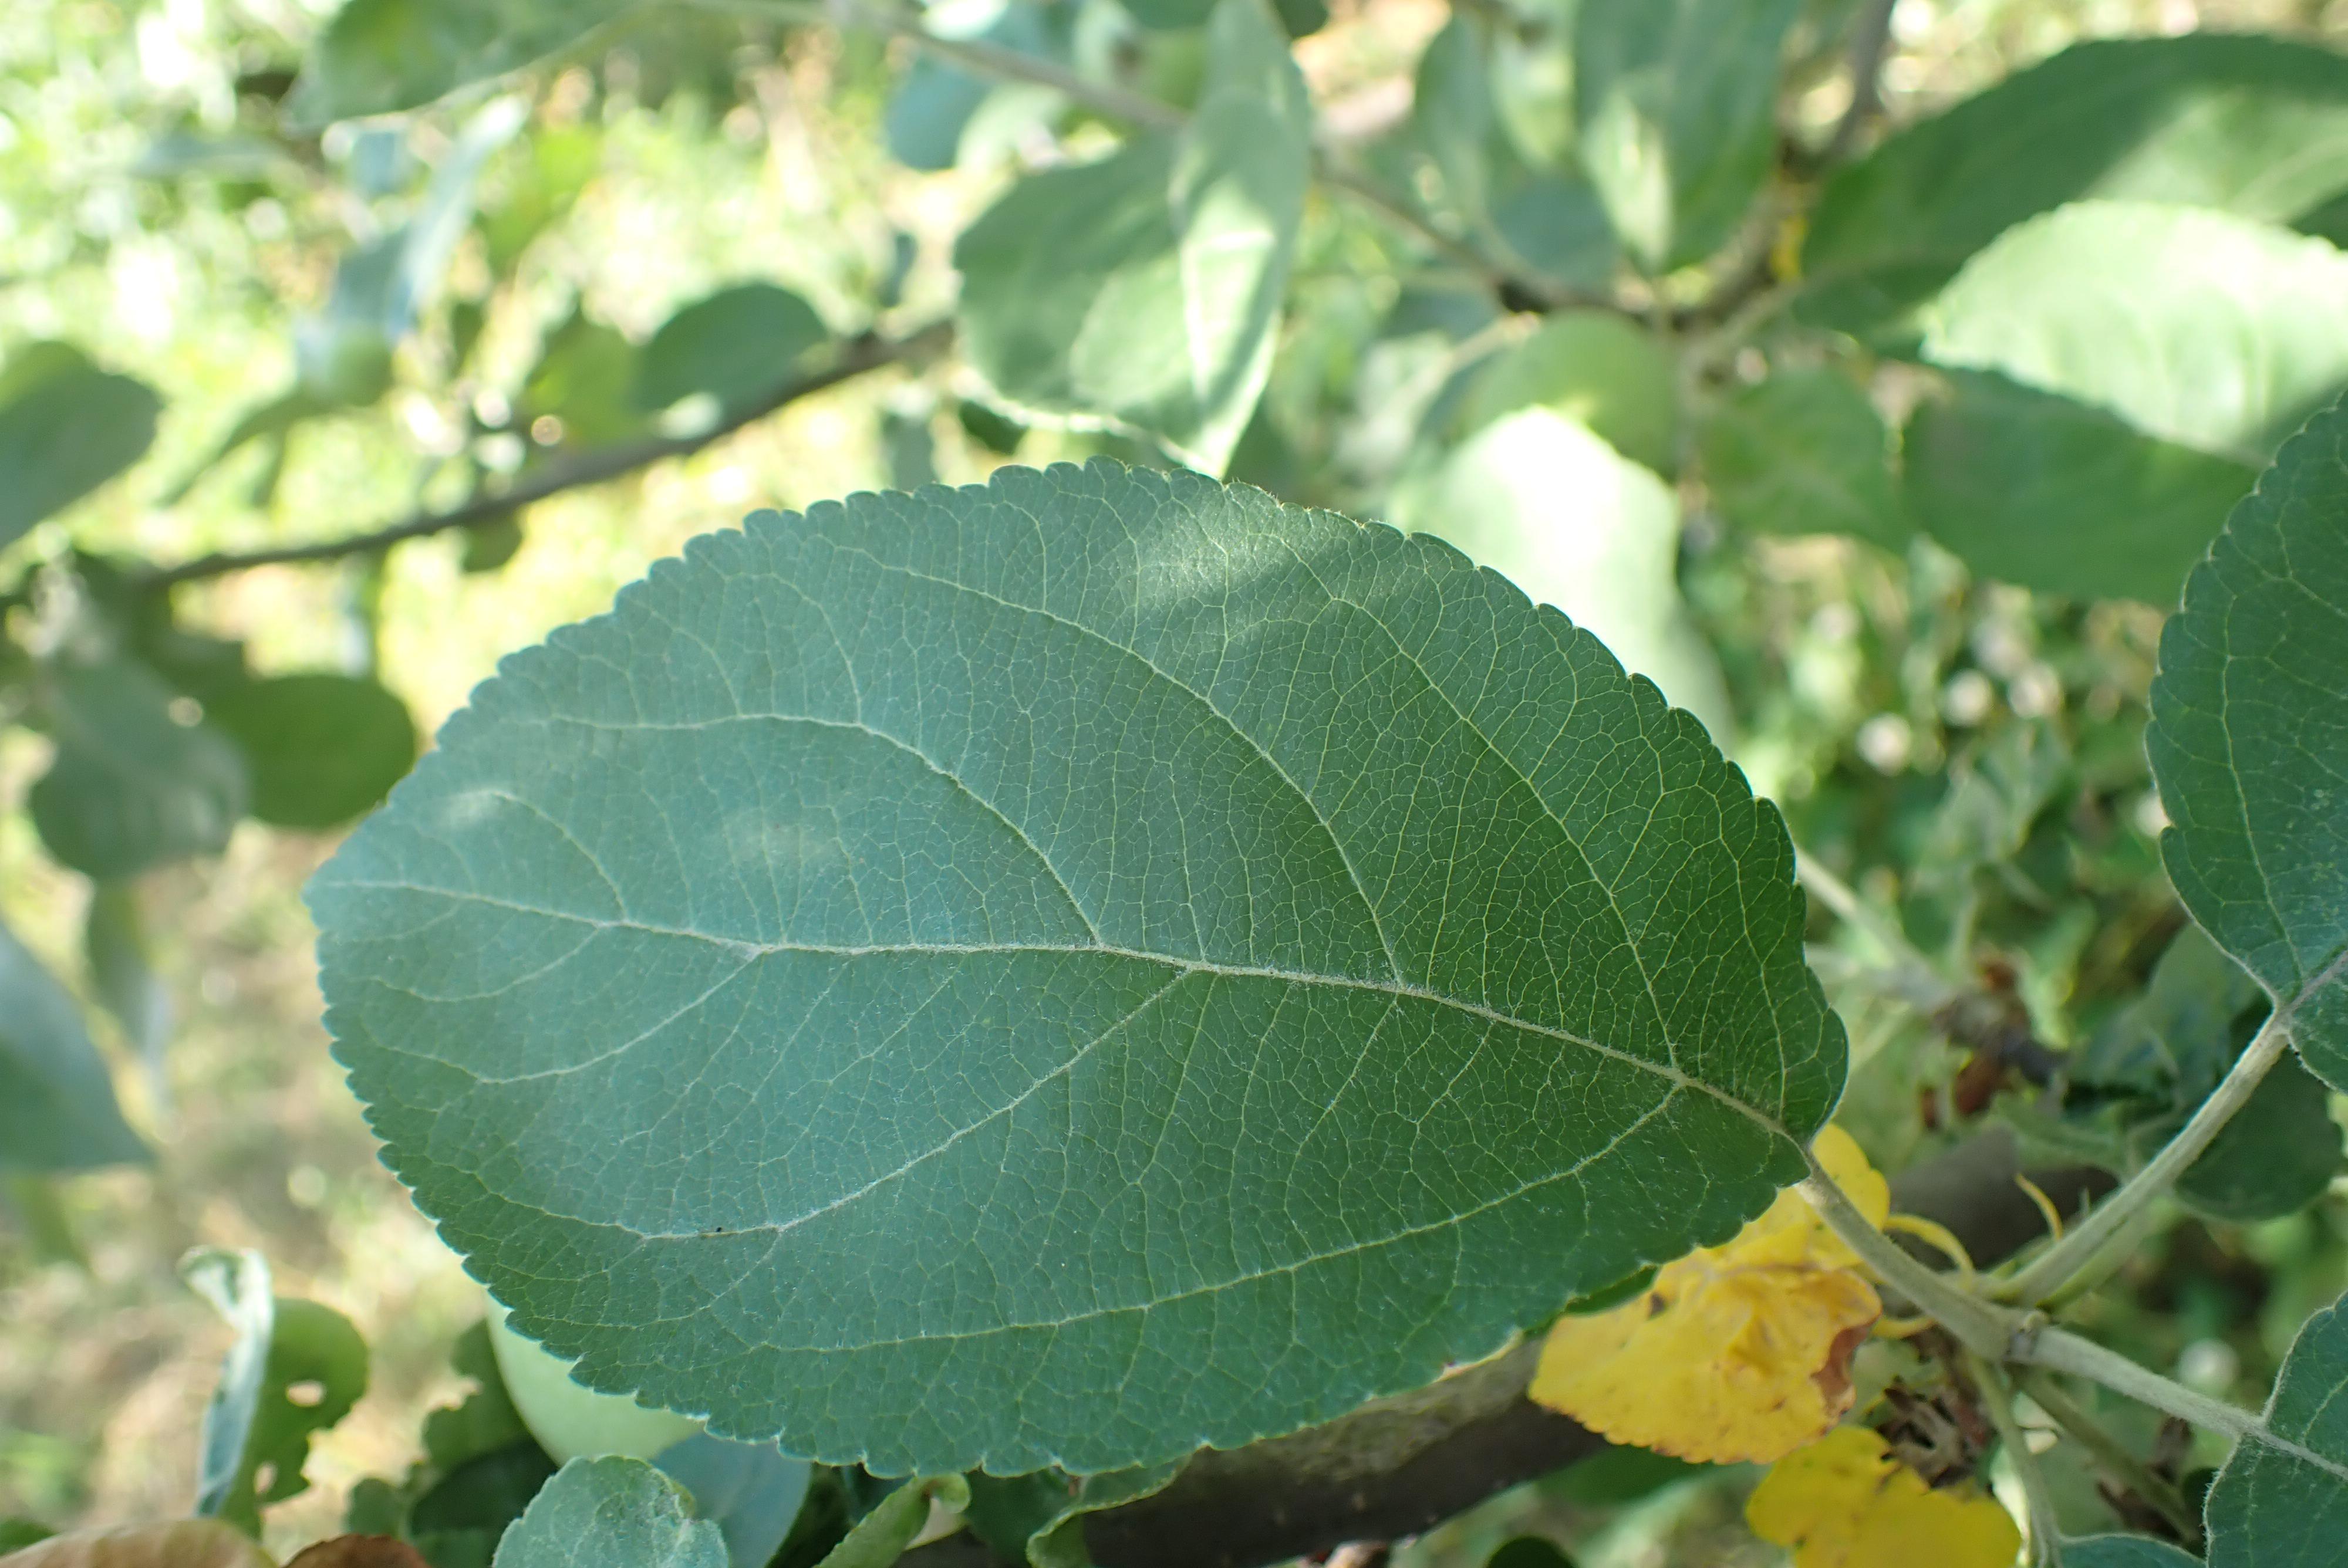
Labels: healthy